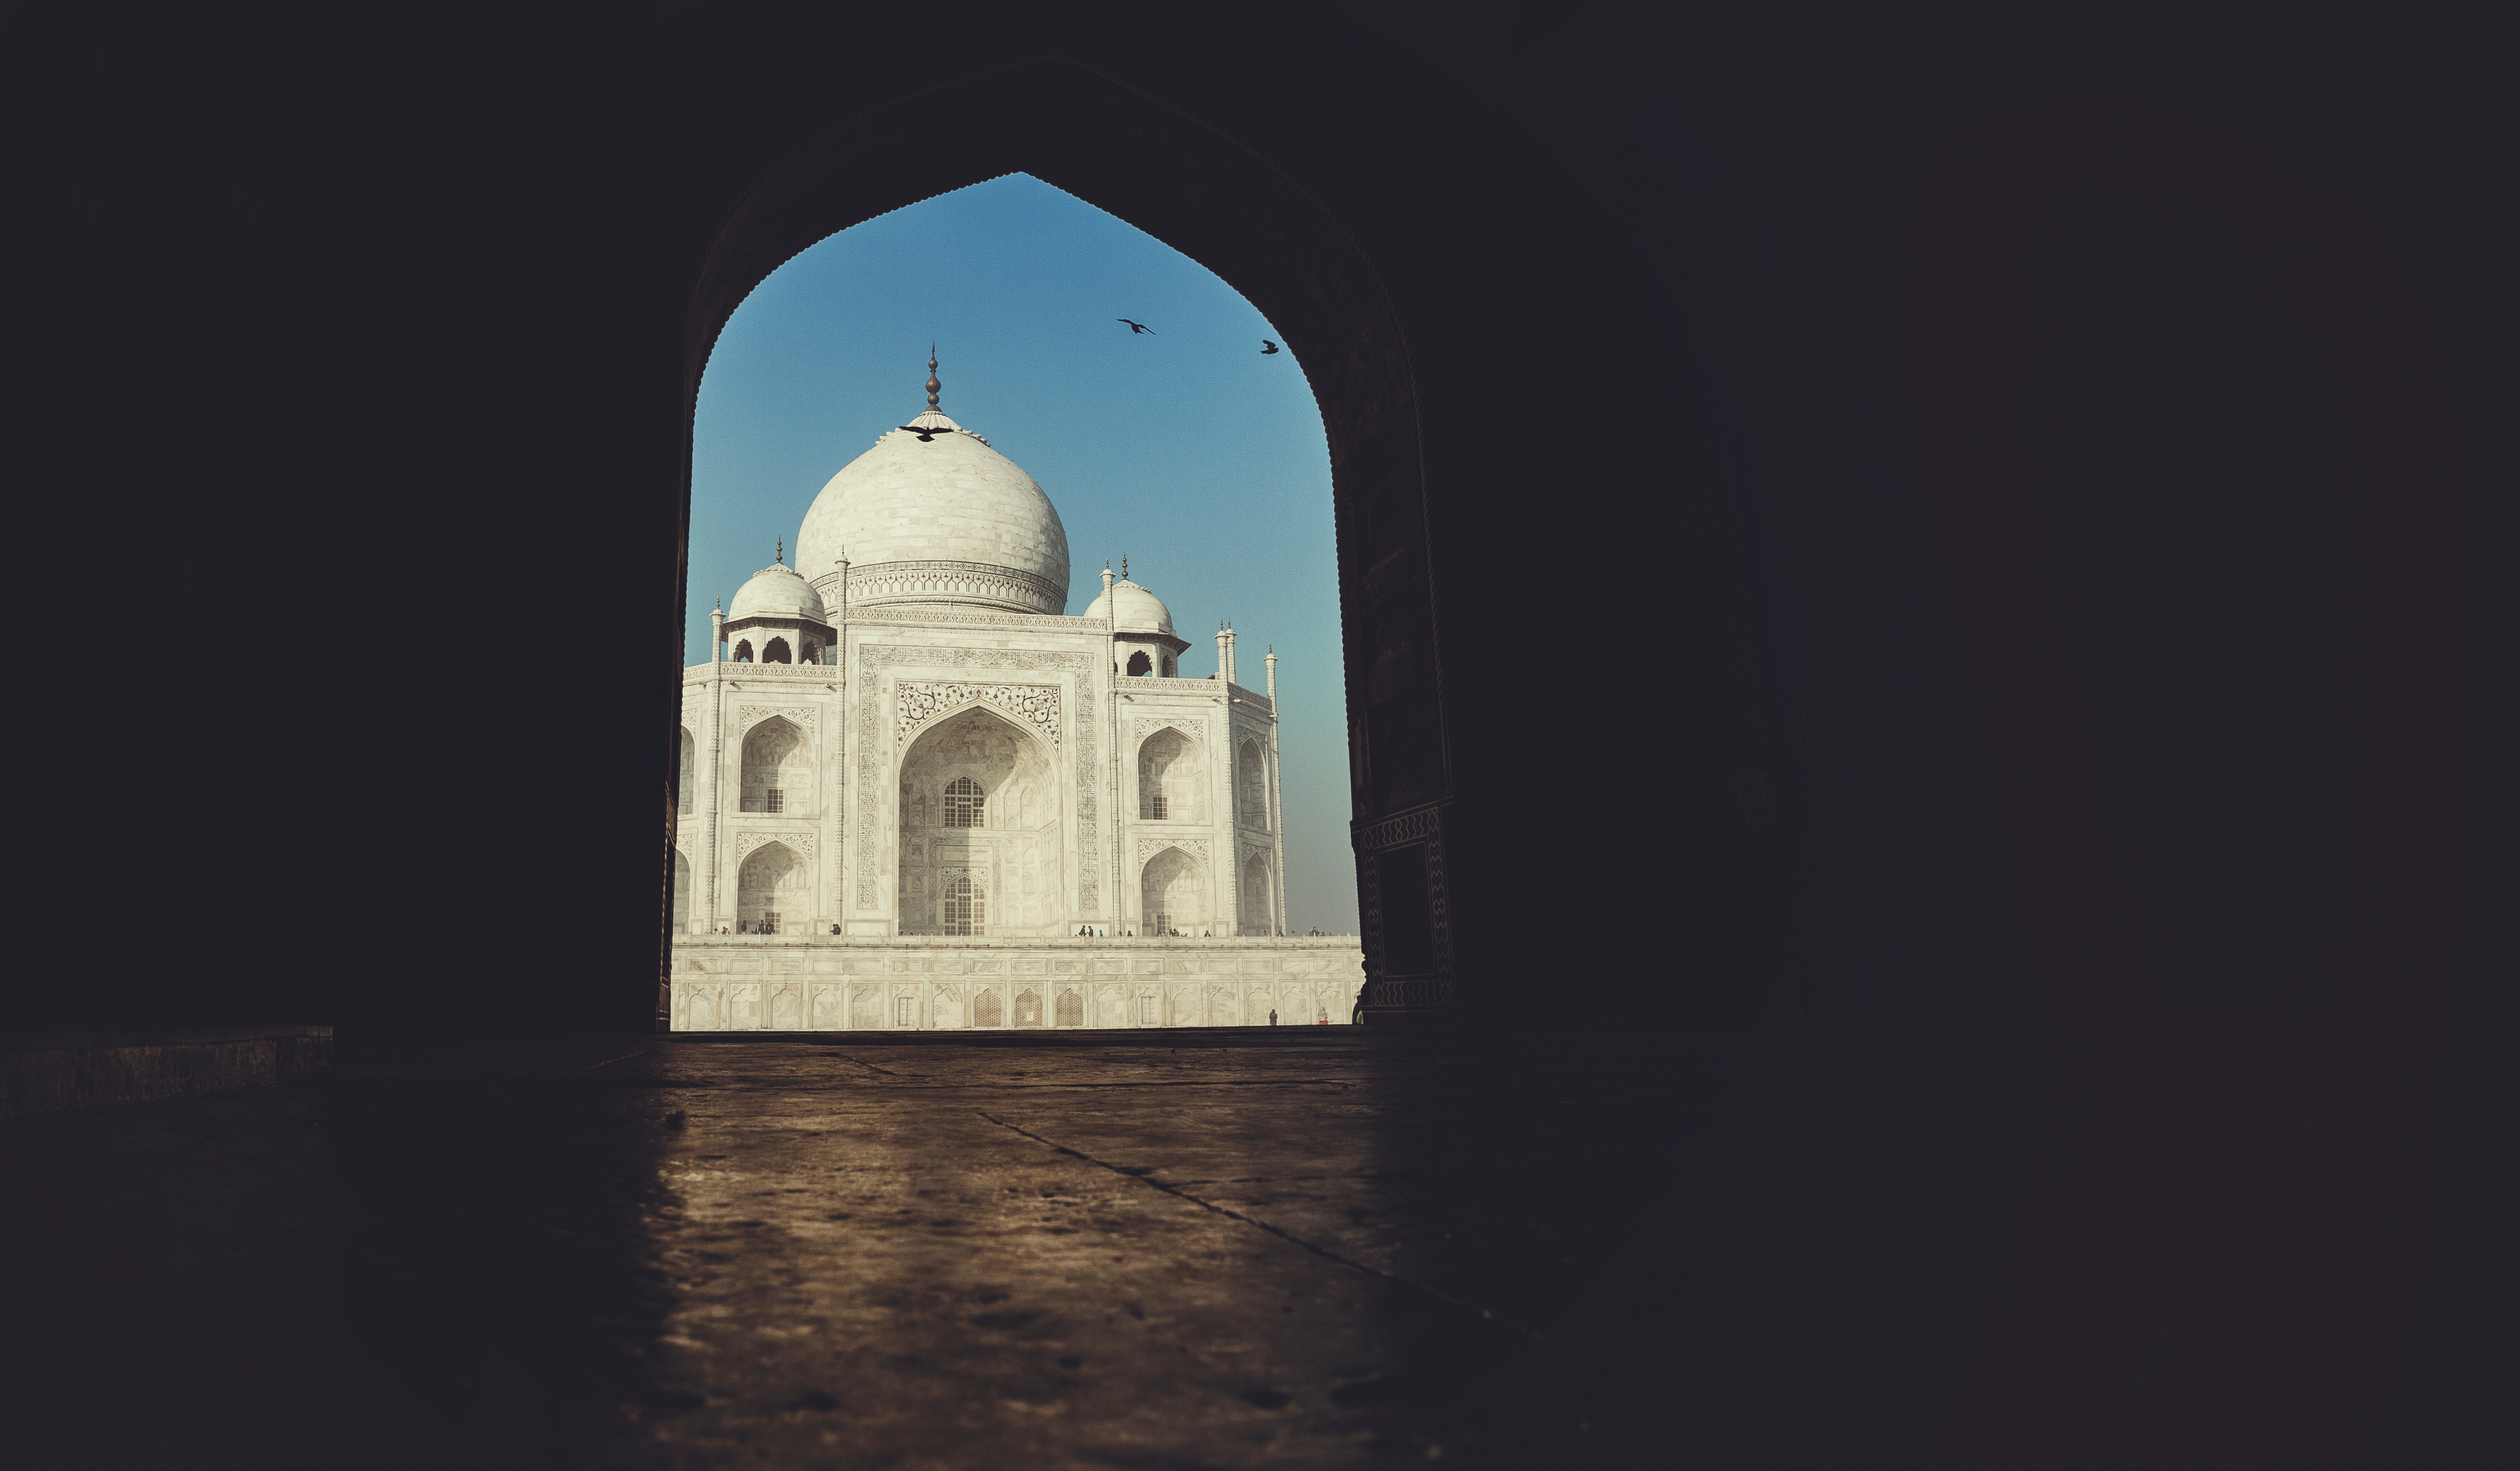
reflection, mosque